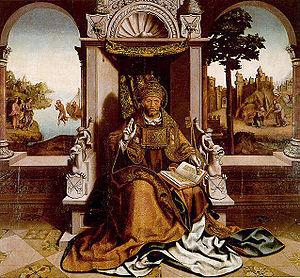
Viseu est une ville du Portugal, chef-lieu du district de Viseu dans la région Centre. Avec 25 freguesias, la municipalité de Viseu regroupe 99 274 habitants, dont 60 000 dans l'agglomération, sur un vaste territoire de 507,1 km². Viseu est également siège du diocèse et de la comarque, et regroupe de nombreuses administrations locales.
Vasco Fernandes, plus connu sous le nom de Grão Vasco, est un peintre portugais.